Sean Caffrey

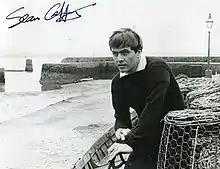
Publicity still for "I Was Happy Here" (1966)

Sean Caffrey (15 April 1940 – 25 April 2013) was an actor from Northern Ireland."The Stage" described him as "part of a generation of actors that came out of Northern Ireland in the 1960s to find prominence on British television," and the "Belfast Telegraph" called him "a largely unsung professional, who was always in demand."